Pinoy M.D.

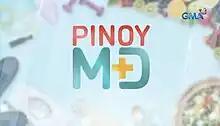
Title card since 2023

Pinoy M.D. is a Philippine television infotainment show broadcast by GMA Network. Hosted by Connie Sison, David Ampil II, Raul Quillamor, Oyie Balburias and Jean Marquez, it premiered on June 12, 2010.